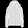
Label: Coat